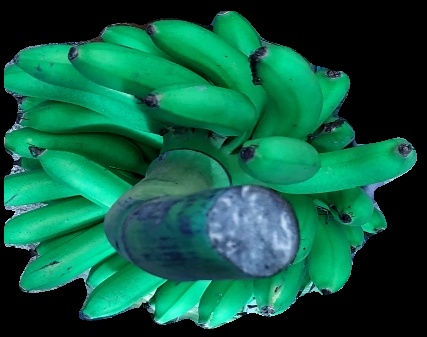
Variety: rasbale
Grade: grade1